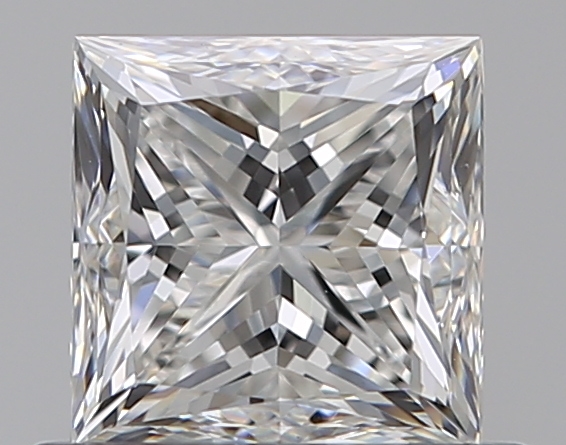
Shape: princess
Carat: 0.7
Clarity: VVS2
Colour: F
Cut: GD
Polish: EX
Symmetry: VG
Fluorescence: F
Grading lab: GIA
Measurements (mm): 4.66 x 4.63 x 3.66